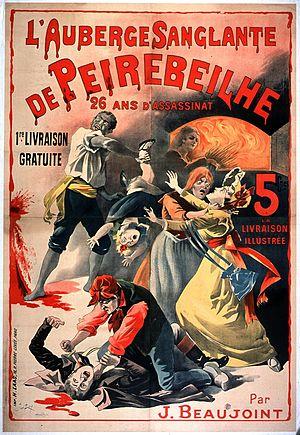
Les crimes de Peyrebeille - Lithographie de 1885 (Fonds Bibliothèque Municipale de Lyon)
L'auberge de Peyrebeille est située sur la commune de Lanarce, en Ardèche. Elle se trouve à environ 5 km du bourg, à la limite des communes de Issanlas et Lavillatte, sur la N102, au croisement de la D16, sur un plateau balayé par la burle.